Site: brandenburg
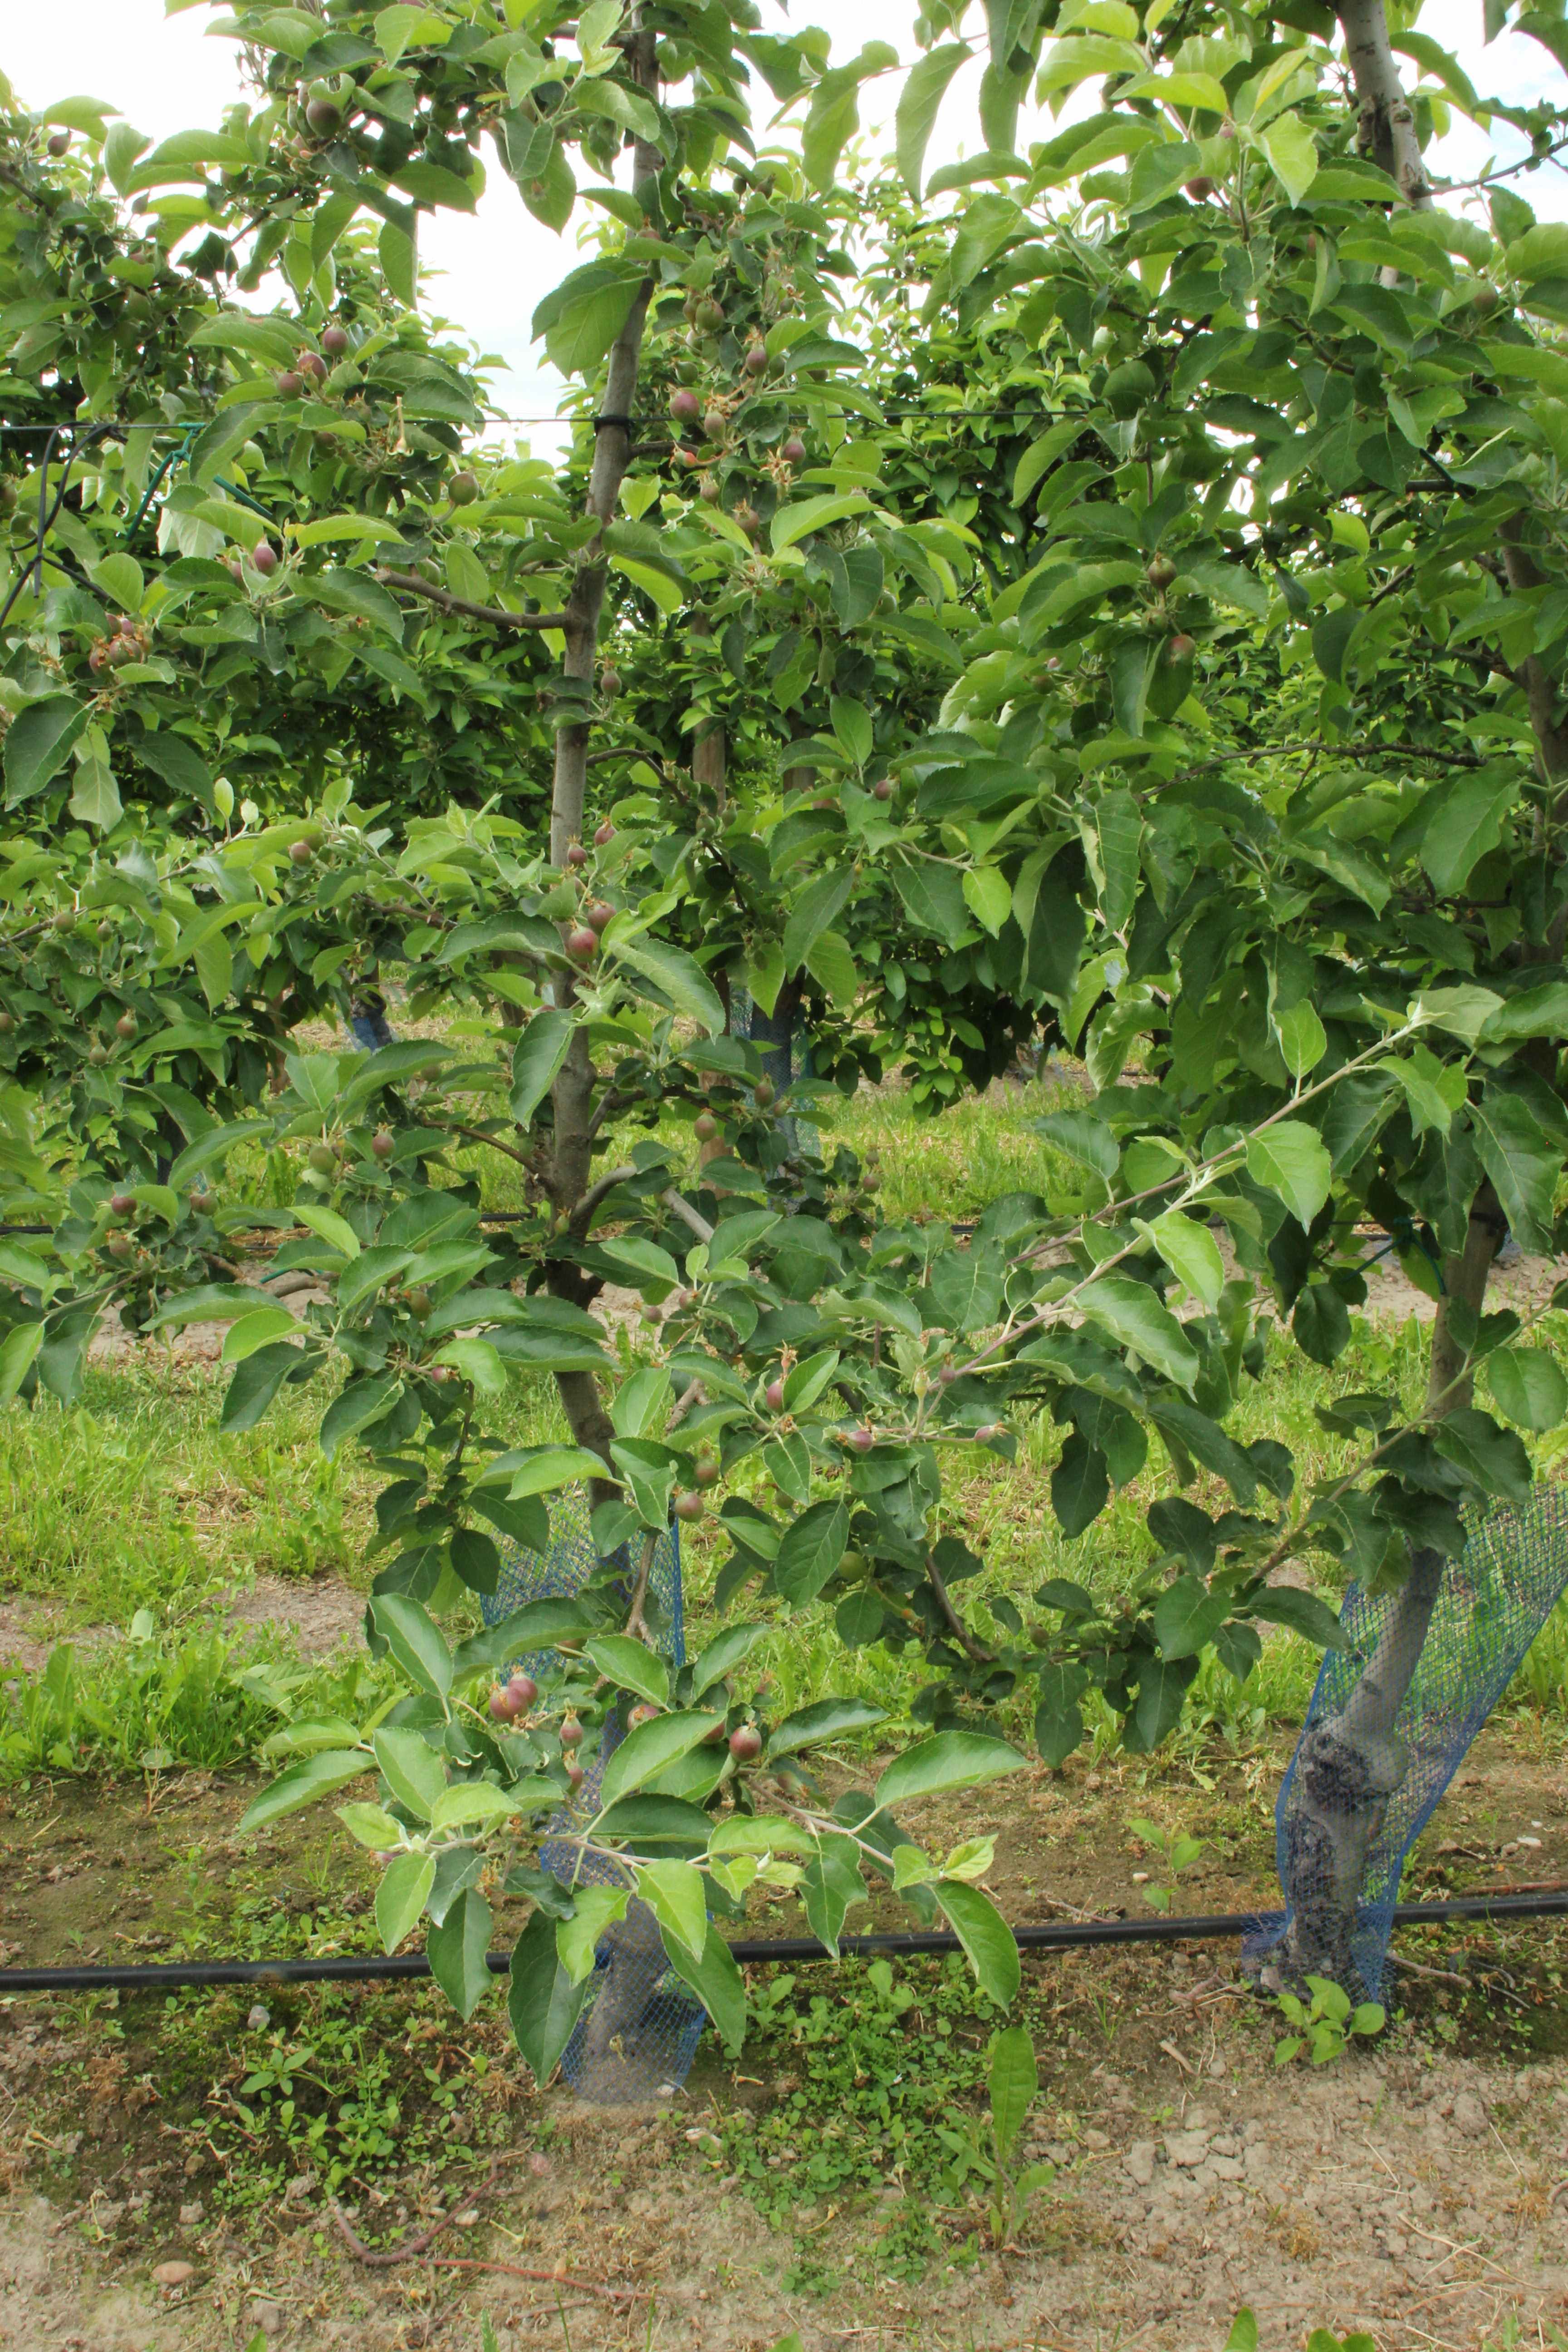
Growth stage (BBCH 72): Development of fruit